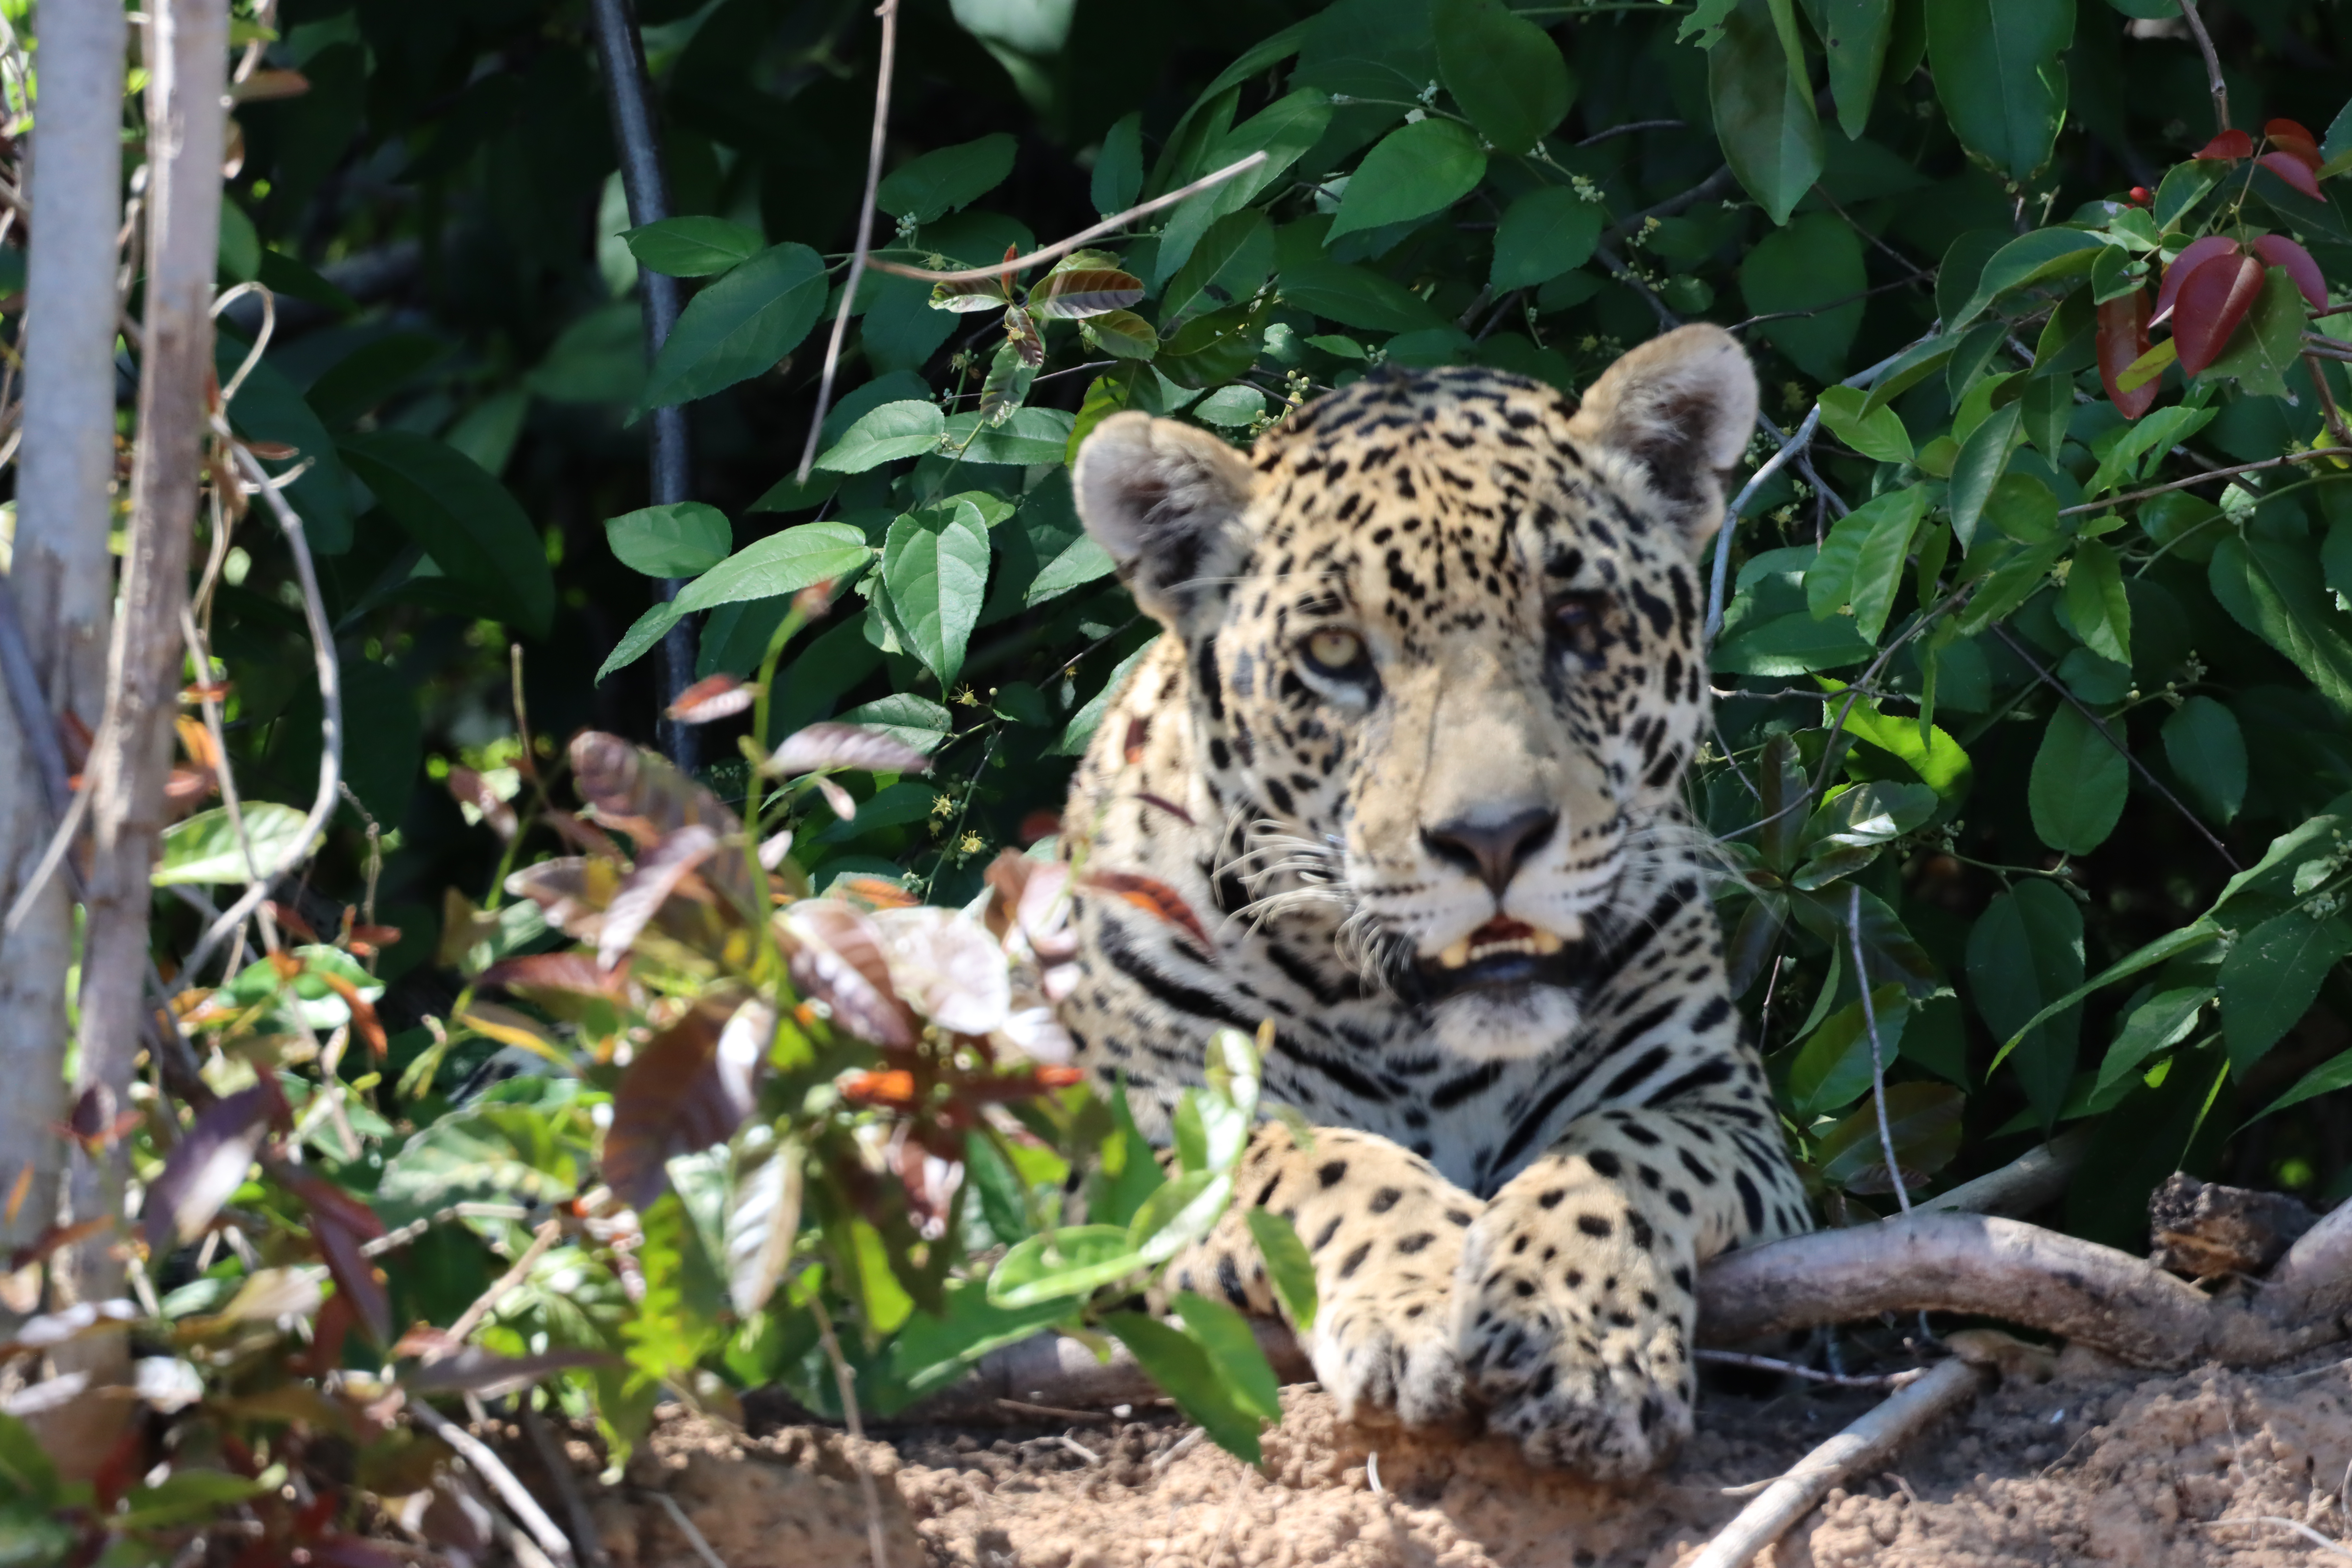
Jaguar: Lua